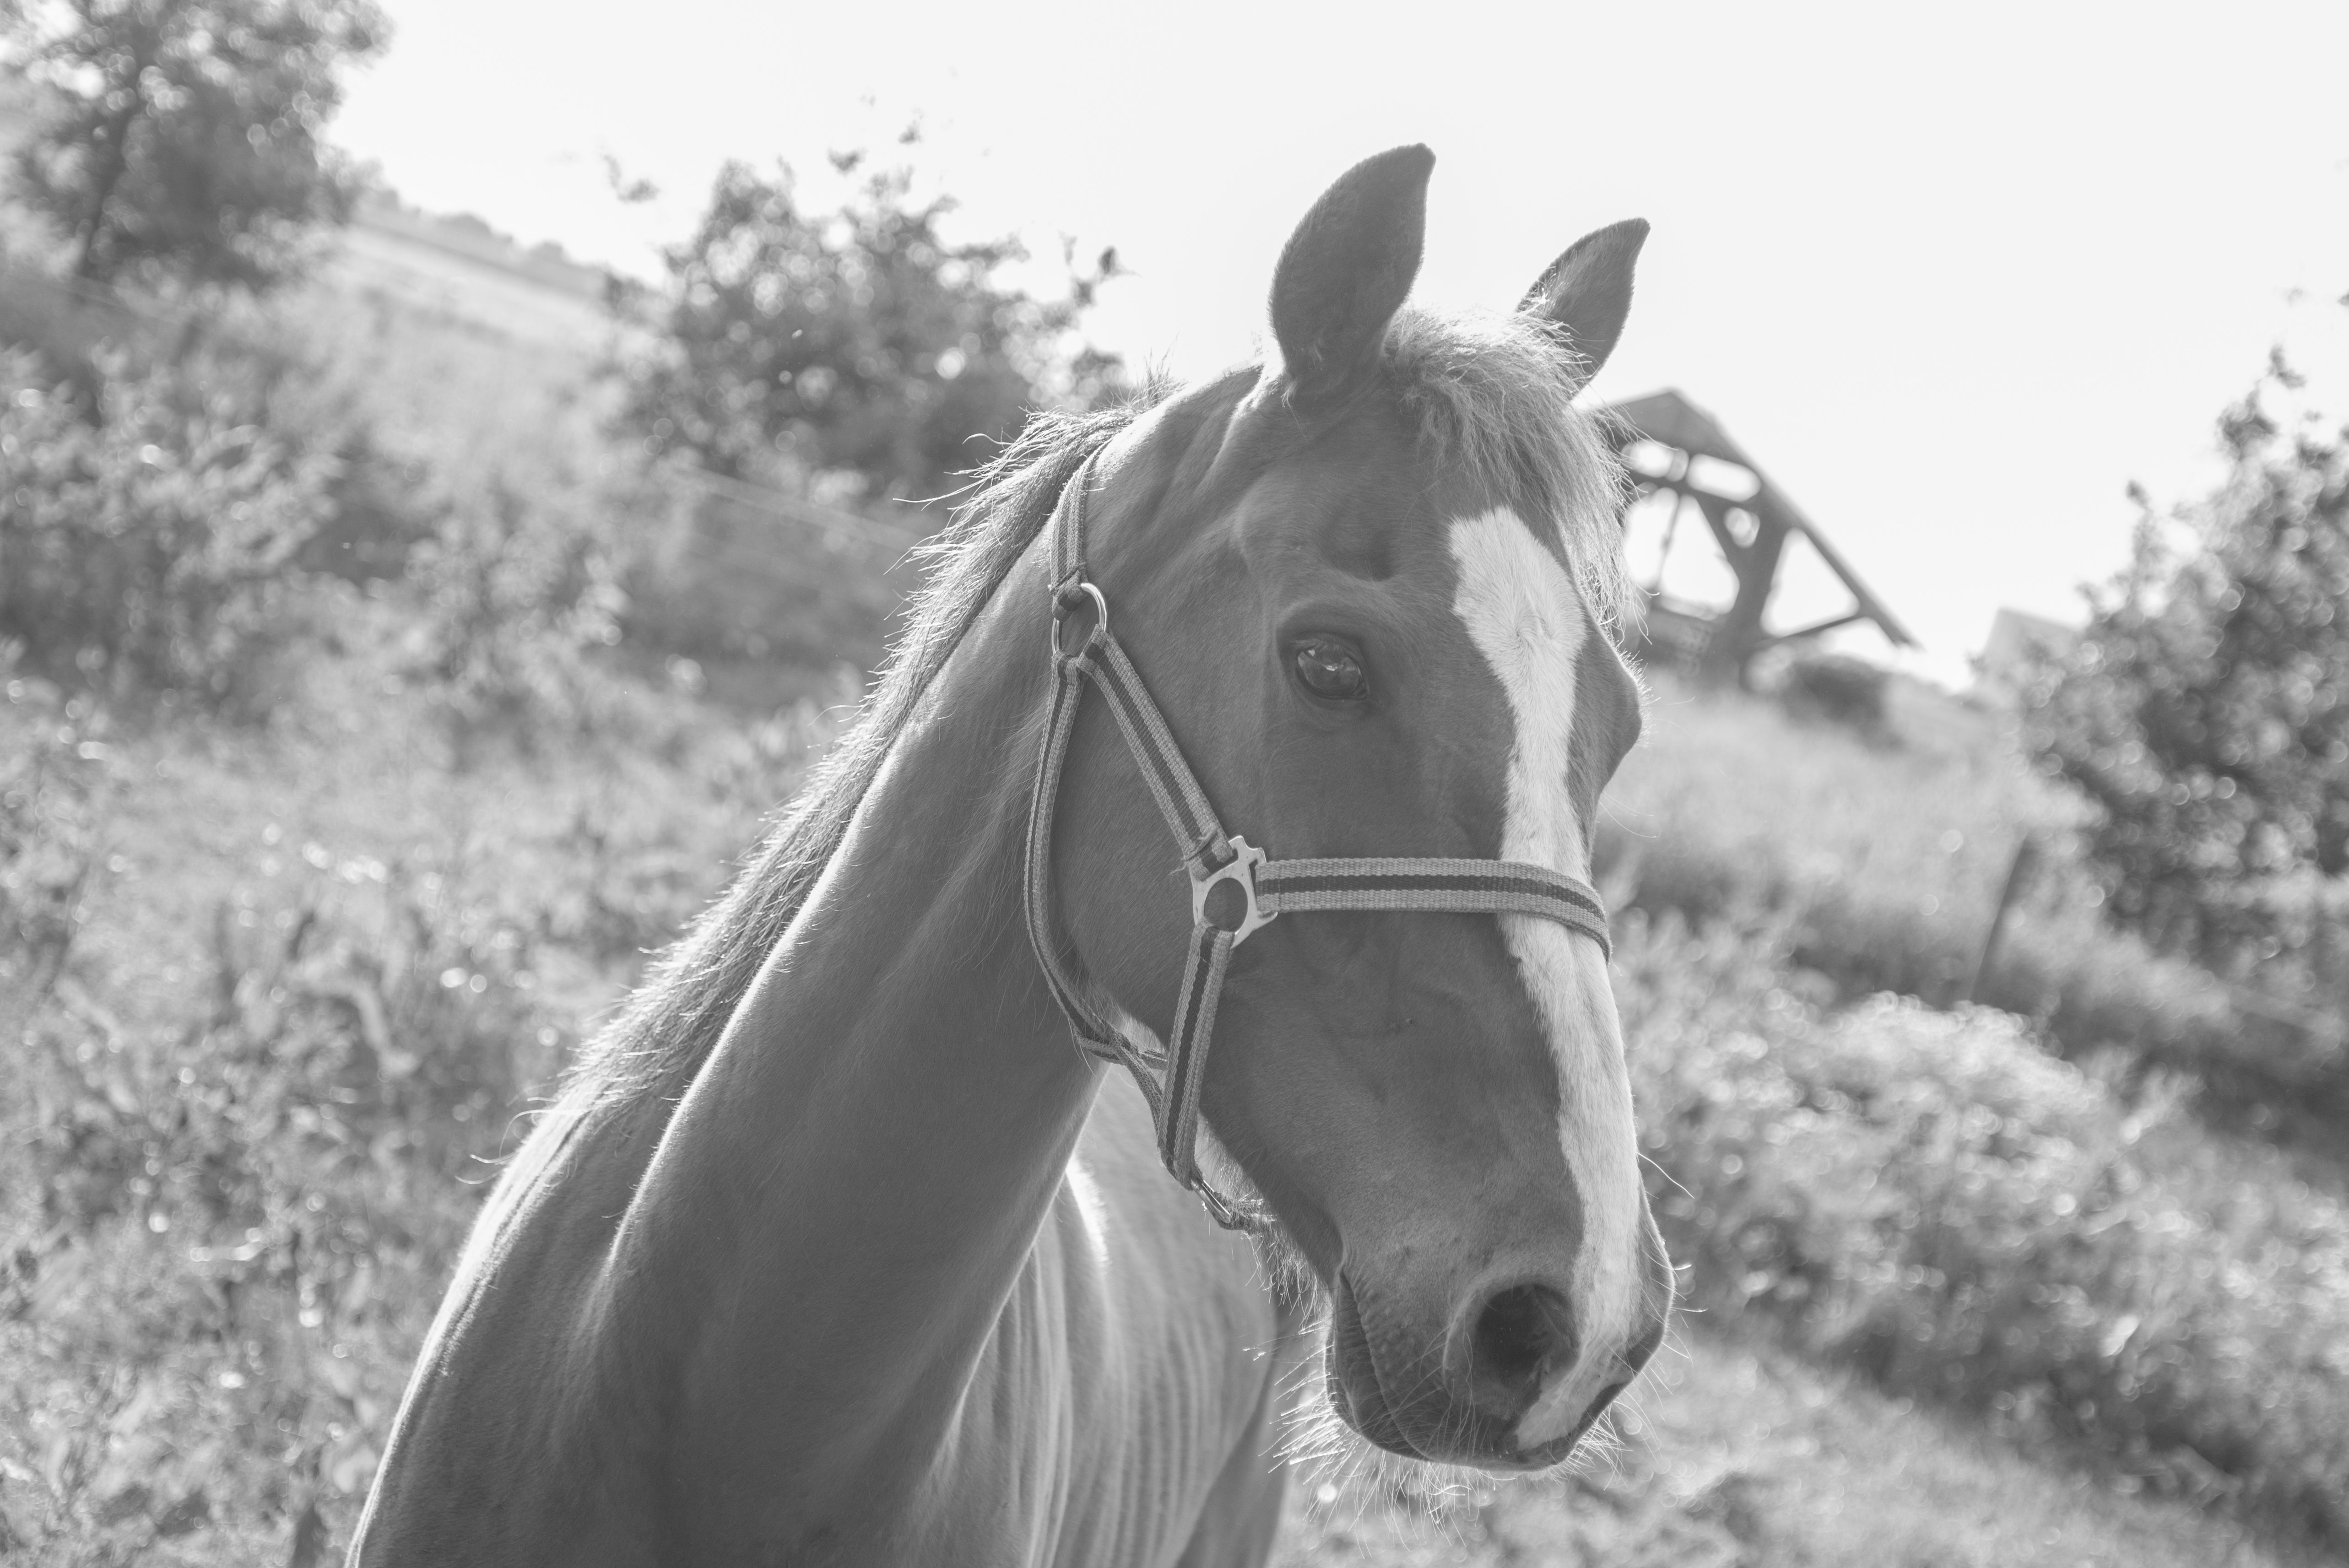
horse, vertebrate, bridle, mammal, white, hair, photograph, mane, halter, black and white, horse tack, monochrome photography, mare, stallion, snout, rein, mustang horse, photography, stock photography, monochrome, ear, livestock, pack animal, sorrel